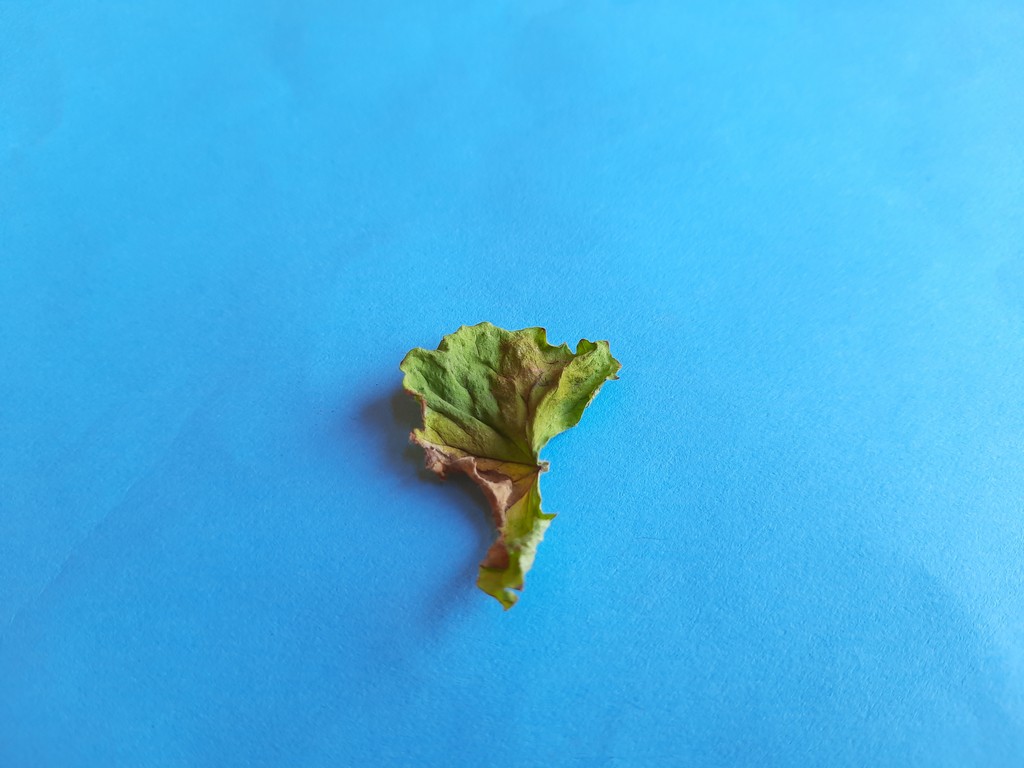
Label: Dried